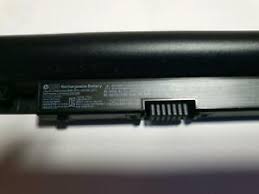
Waste category: battery